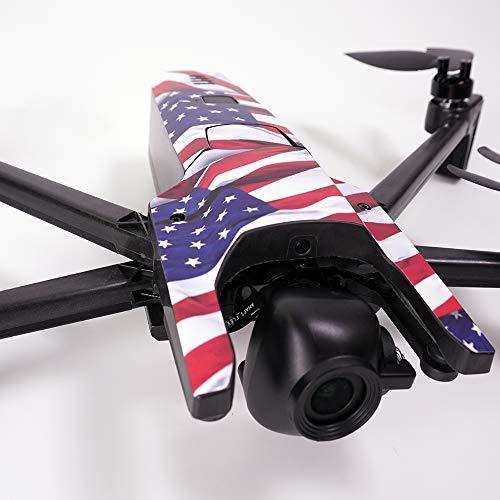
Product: MightySkins Skin Compatible with Parrot Anafi Drone - Fish Puzzle | Protective, Durable, and Unique Vinyl Decal wrap Cover | Easy to Apply, Remove, and Change Styles | Made in The USA
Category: Toys & Games | Hobbies | Remote & App Controlled Vehicles & Parts | Remote & App Controlled Vehicles | Quadcopters & Multirotors
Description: FLY IN STYLE: Show off your own unique style with Mighty Skins for your Parrot Anafi Drone Don’t like the Fish Puzzle skin We have hundreds of designs to choose from, so your Parrot Anafi Drone will be as unique as you are.
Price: $19.99
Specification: ProductDimensions:14x0.1x12inches|ItemWeight:0.16ounces|ShippingWeight:0.96ounces(Viewshippingratesandpolicies)|ASIN:B07H7T48QL|Itemmodelnumber:PAANAMIN-FishPuzzle